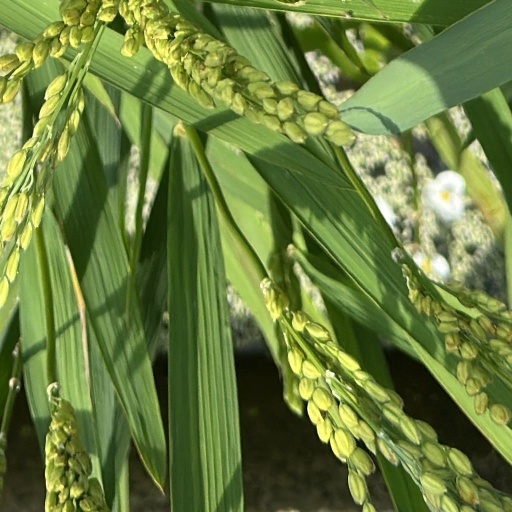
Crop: rice